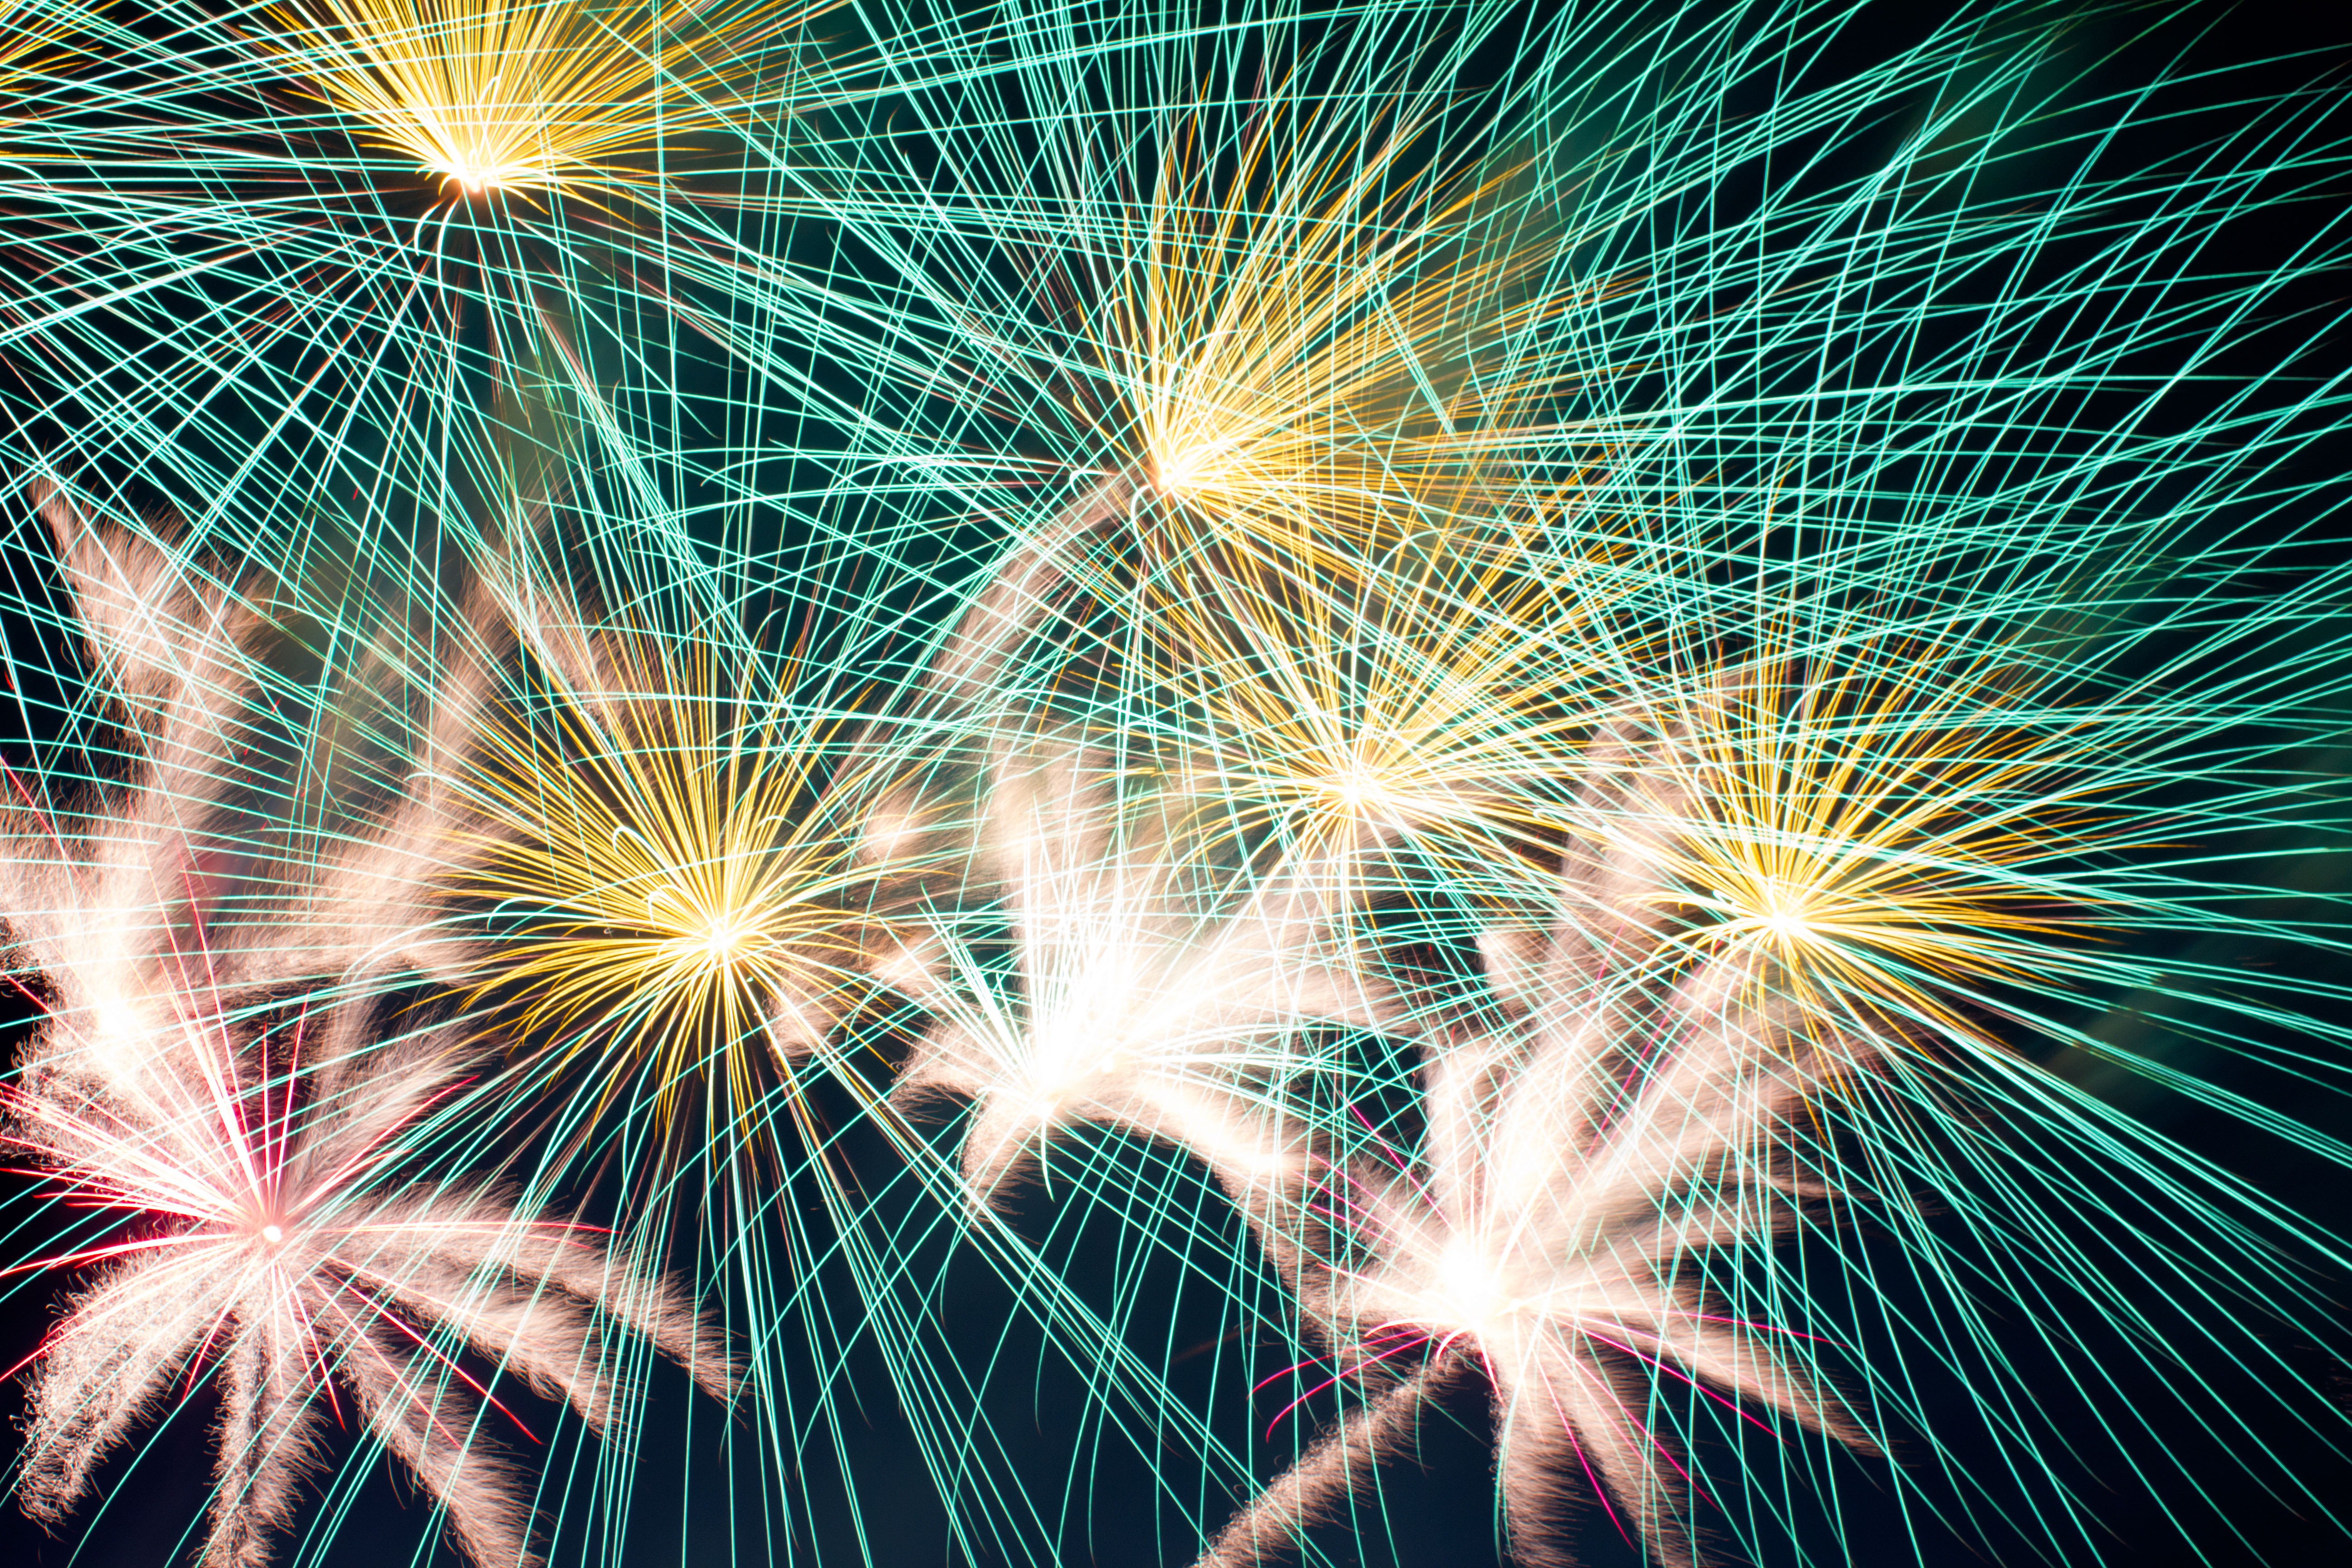
recreation, pyrotechnics, explosion, fireworks, event, outdoor recreation